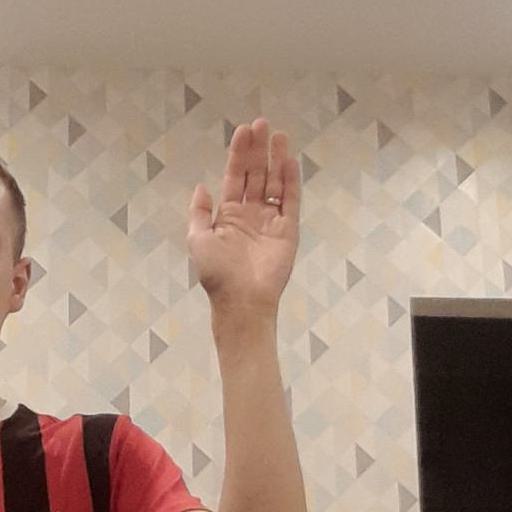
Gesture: stop